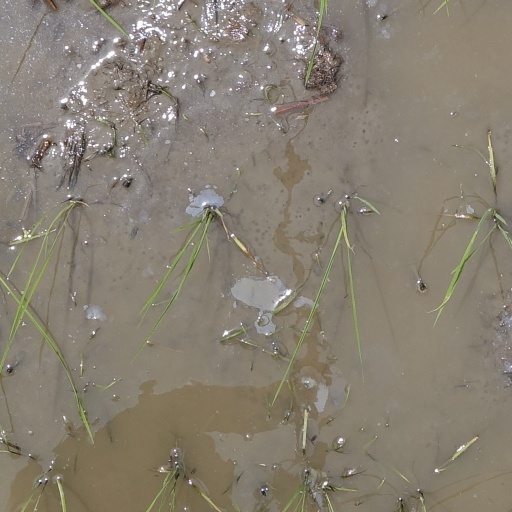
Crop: rice